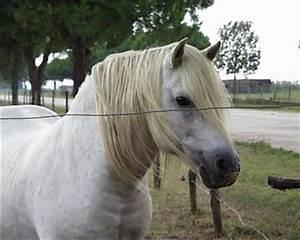
horse